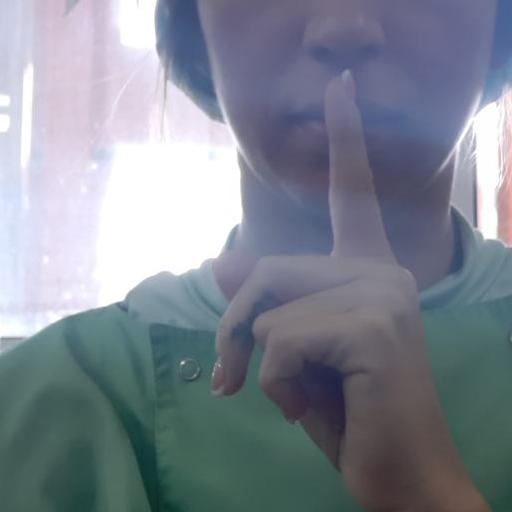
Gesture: mute